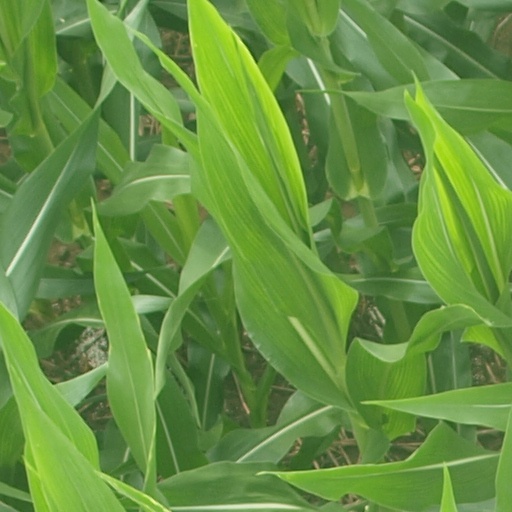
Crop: maize; corn